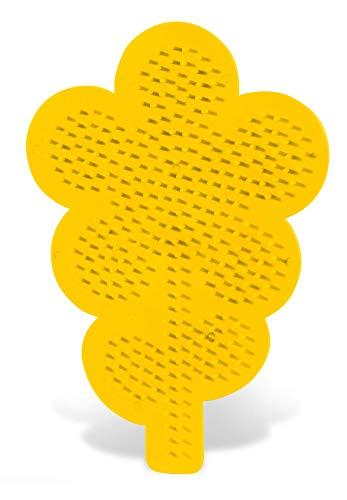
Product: SES - Flower Pegboard
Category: Toys & Games | Arts & Crafts
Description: Reusable, Individual use beads Flower pegboard.
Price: $6.45
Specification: ProductDimensions:0.3x5.9x4.1inches|ItemWeight:0.32ounces|ShippingWeight:0.32ounces(Viewshippingratesandpolicies)|DomesticShipping:ItemcanbeshippedwithinU.S.|InternationalShipping:ThisitemcanbeshippedtoselectcountriesoutsideoftheU.S.LearnMore|ASIN:B001VC0UVU|Itemmodelnumber:06092|Manufacturerrecommendedage:3yearsandup|Discontinuedbymanufacturer:Yes